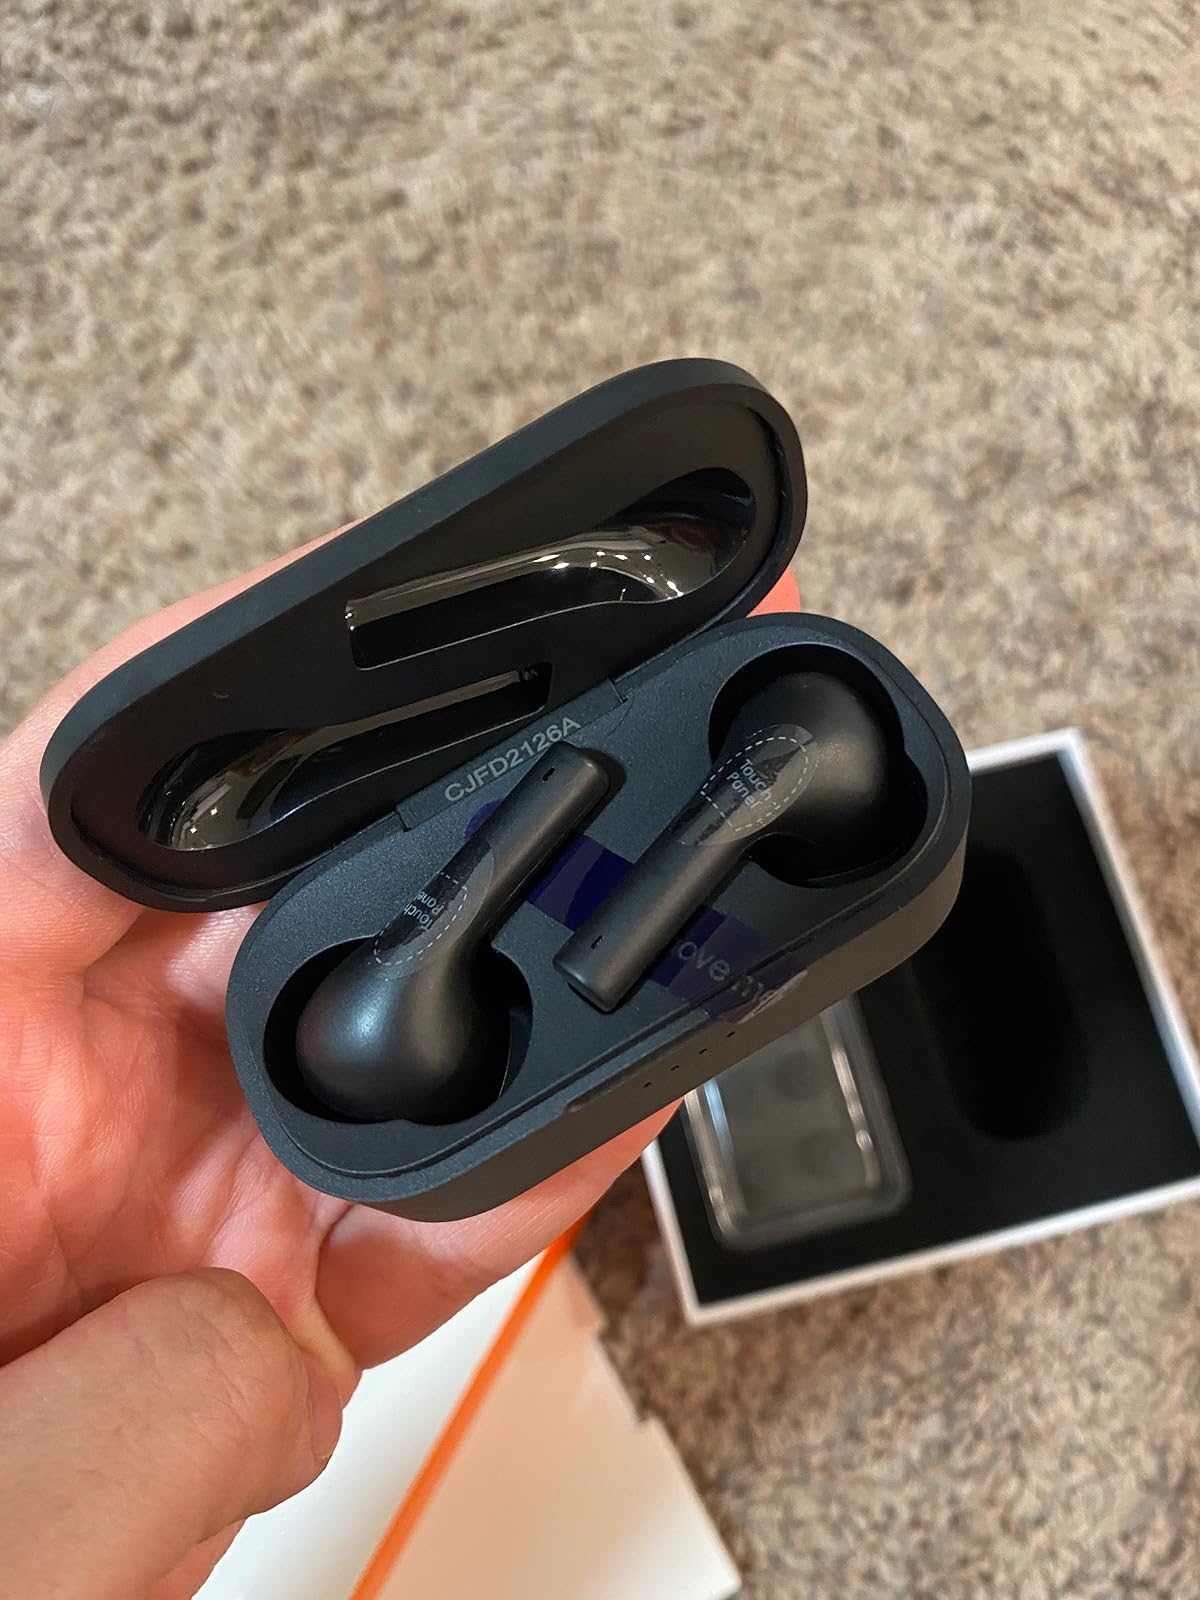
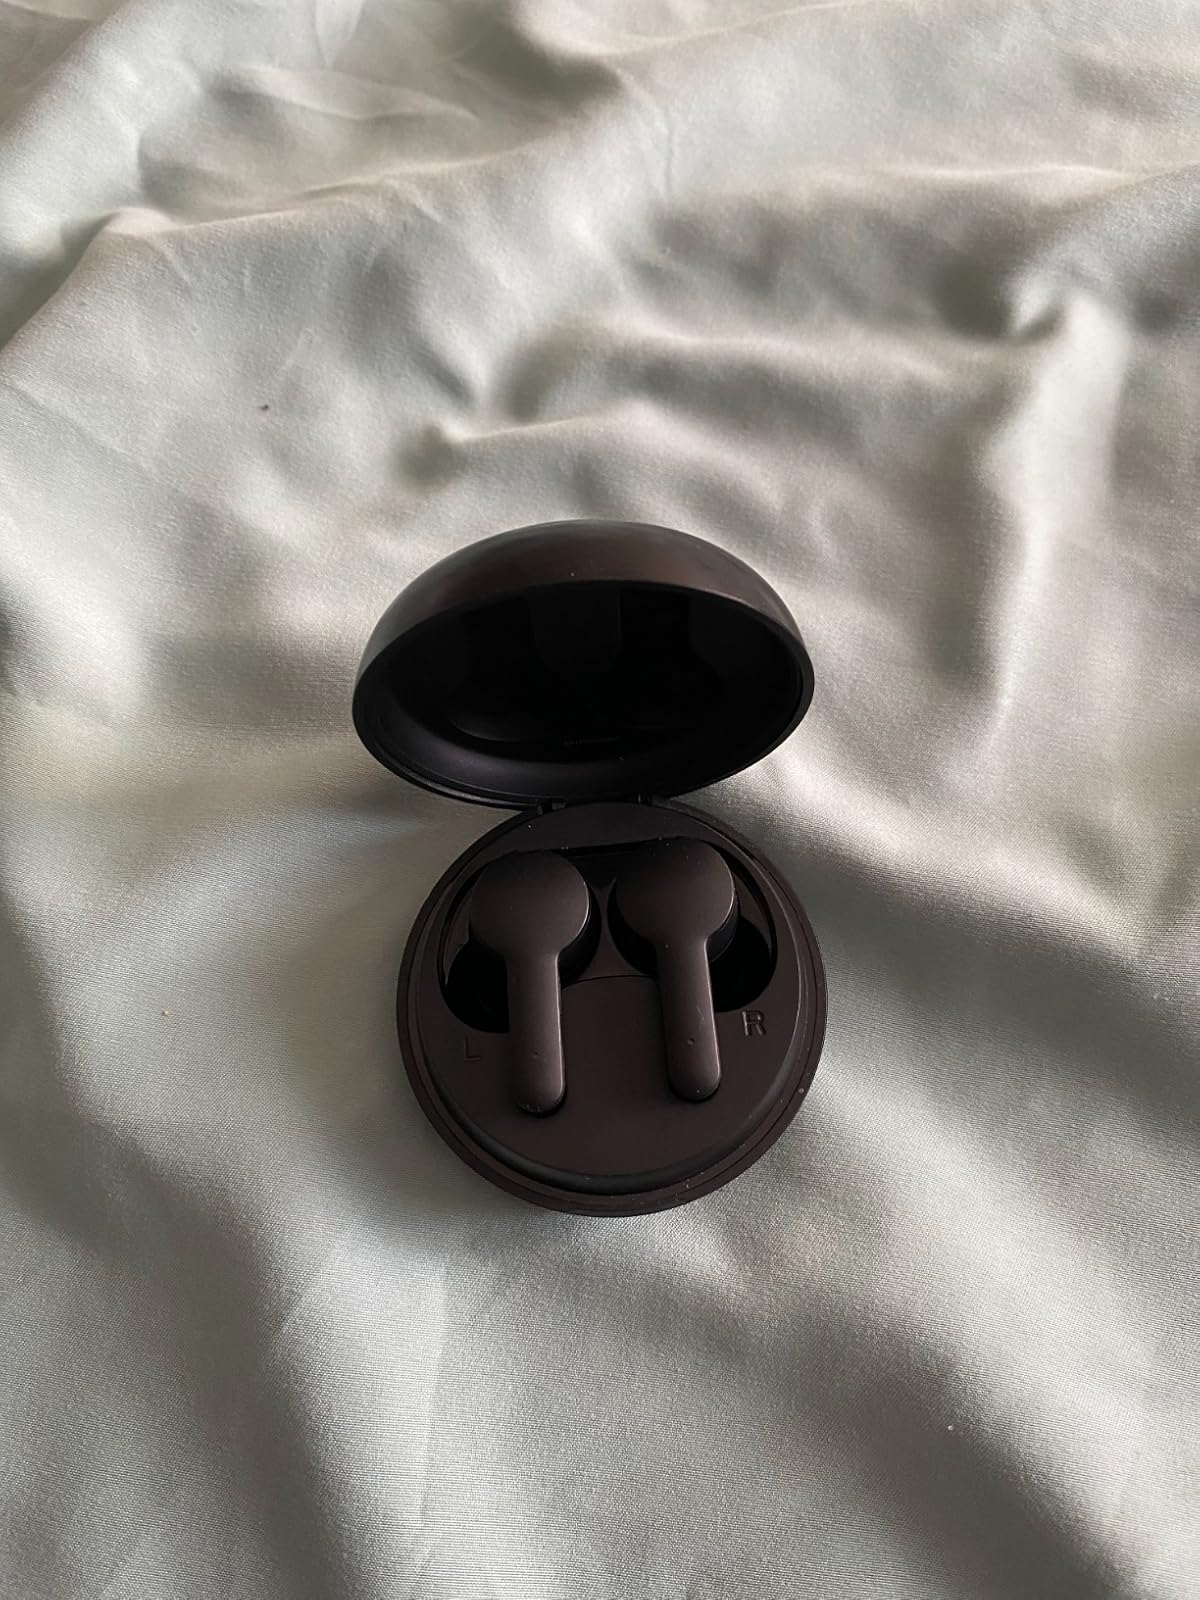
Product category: earbuds
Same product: no